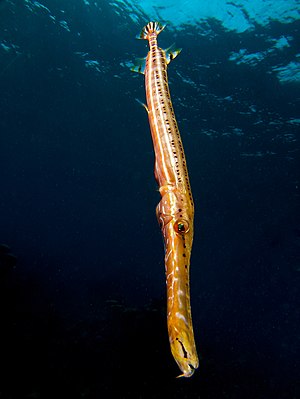
Rørmundede fisk
En Trompetfisk (Aulostomus maculatus)Foto: Nick Hobgood
Rørmundede fisk er en orden i klassen benfisk. De adskiller sig i udseende meget fra andre fiskearter. De har oftest en langstrakt krop og ben-plader i huden. Alle arter mangler tænder, og de har en rørformet mund, der kan suge føden op. En af de mere kendte typer fisk i ordenen er søheste og trompetfisk.